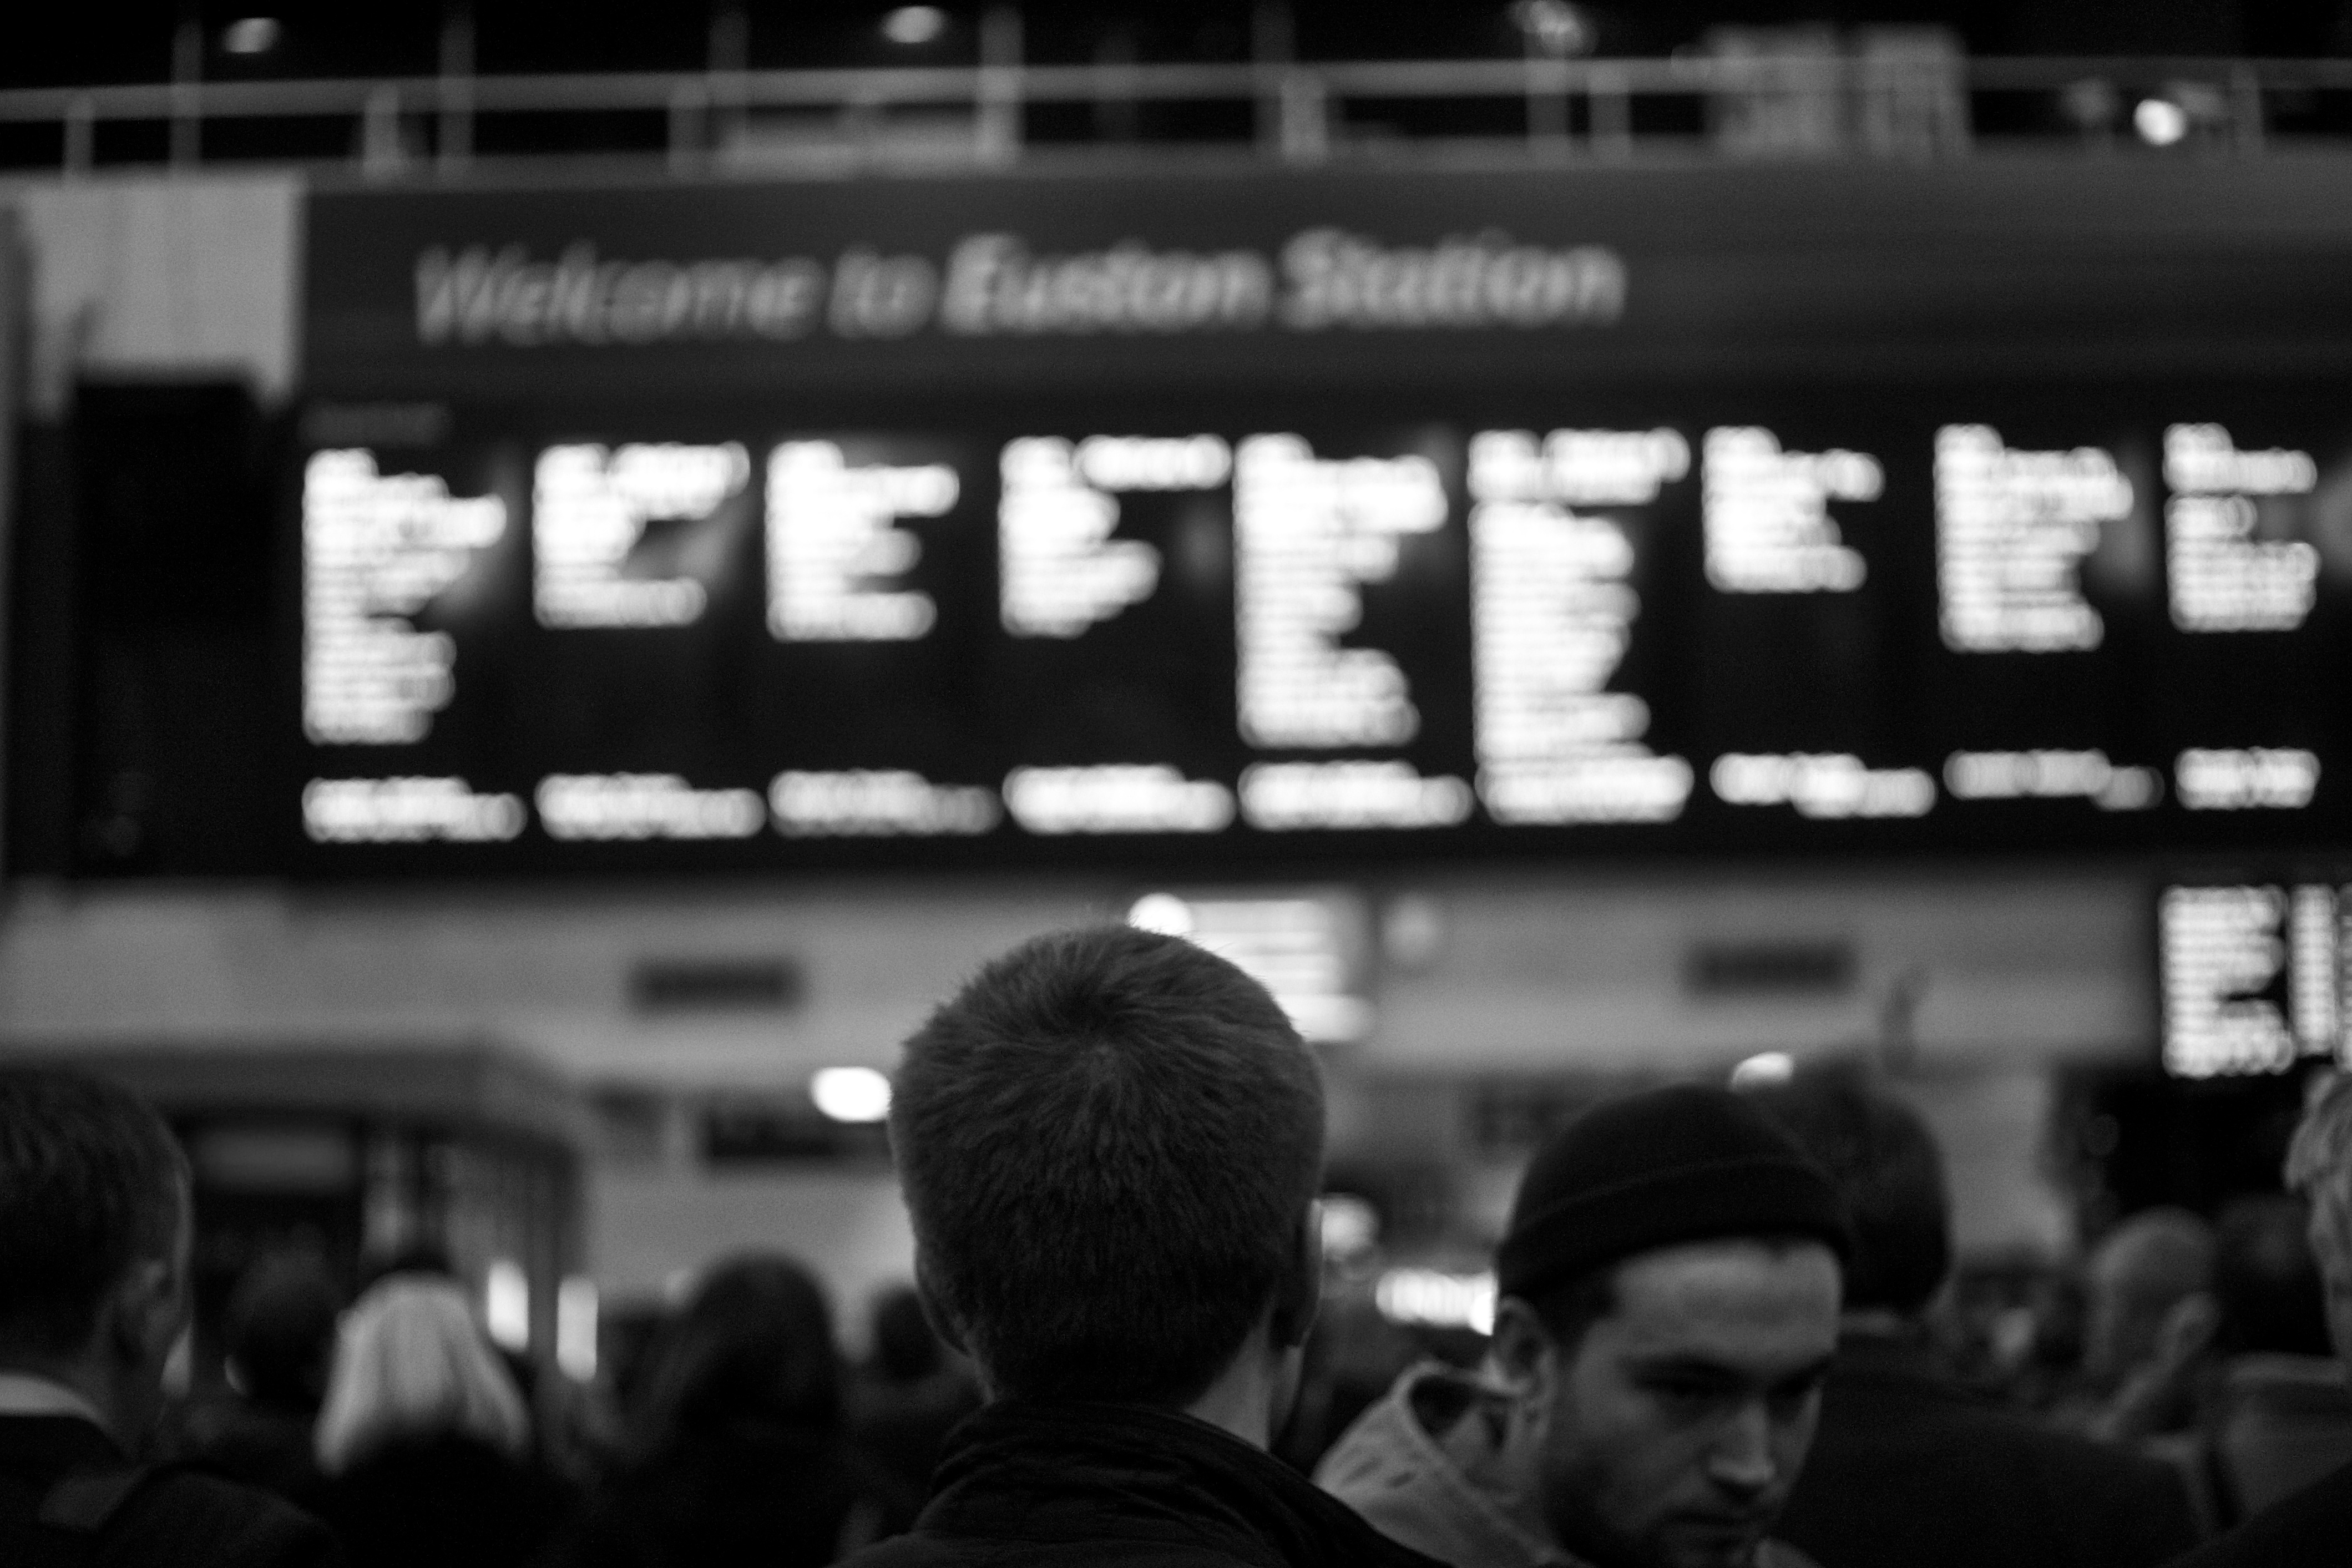
black and white, people, photography, train, crowd, station, black, monochrome, bw, london, candid, euston, 35mm, change, sony, a700, delay, monochrome photography